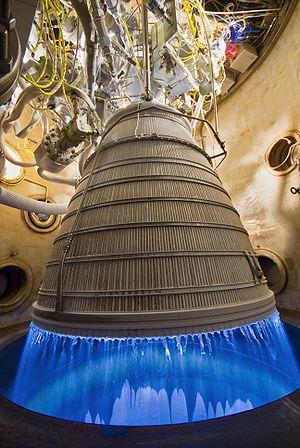
Une tuyère est un conduit de section droite variable placé à l'arrière d'un moteur produisant des gaz de combustion chauds qui permet de transformer l'énergie thermique de ceux-ci en énergie cinétique. Pour atteindre cet objectif et en fonction du contexte de mise en œuvre, une tuyère peut être convergente, divergente ou comporter une section convergente et une autre divergente. On trouve notamment des tuyères à l'arrière des moteurs à réaction équipant les avions et sur les moteurs-fusées propulsant les missiles et les lanceurs.